Historiography in the Middle Ages

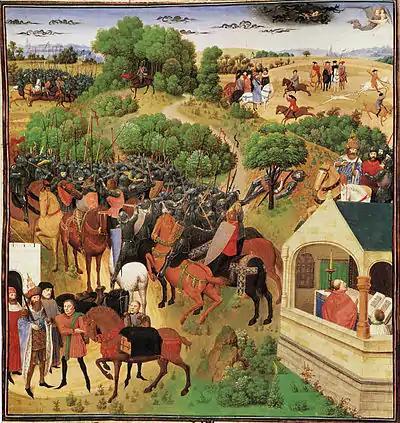
Roland's campaign. Miniature from the Great Chronicles of France. State Hermitage Museum

Joachim of Fiore was not a historian but developed his doctrine in theological works such as "The Concordance of the Old and New Testaments", "Commentary on the Revelation of John", and "The Ten String Psalter". His teachings later influenced the Apostolic Brethren, including Segarelli and Dolcino, and had some impact on Reformation leaders.